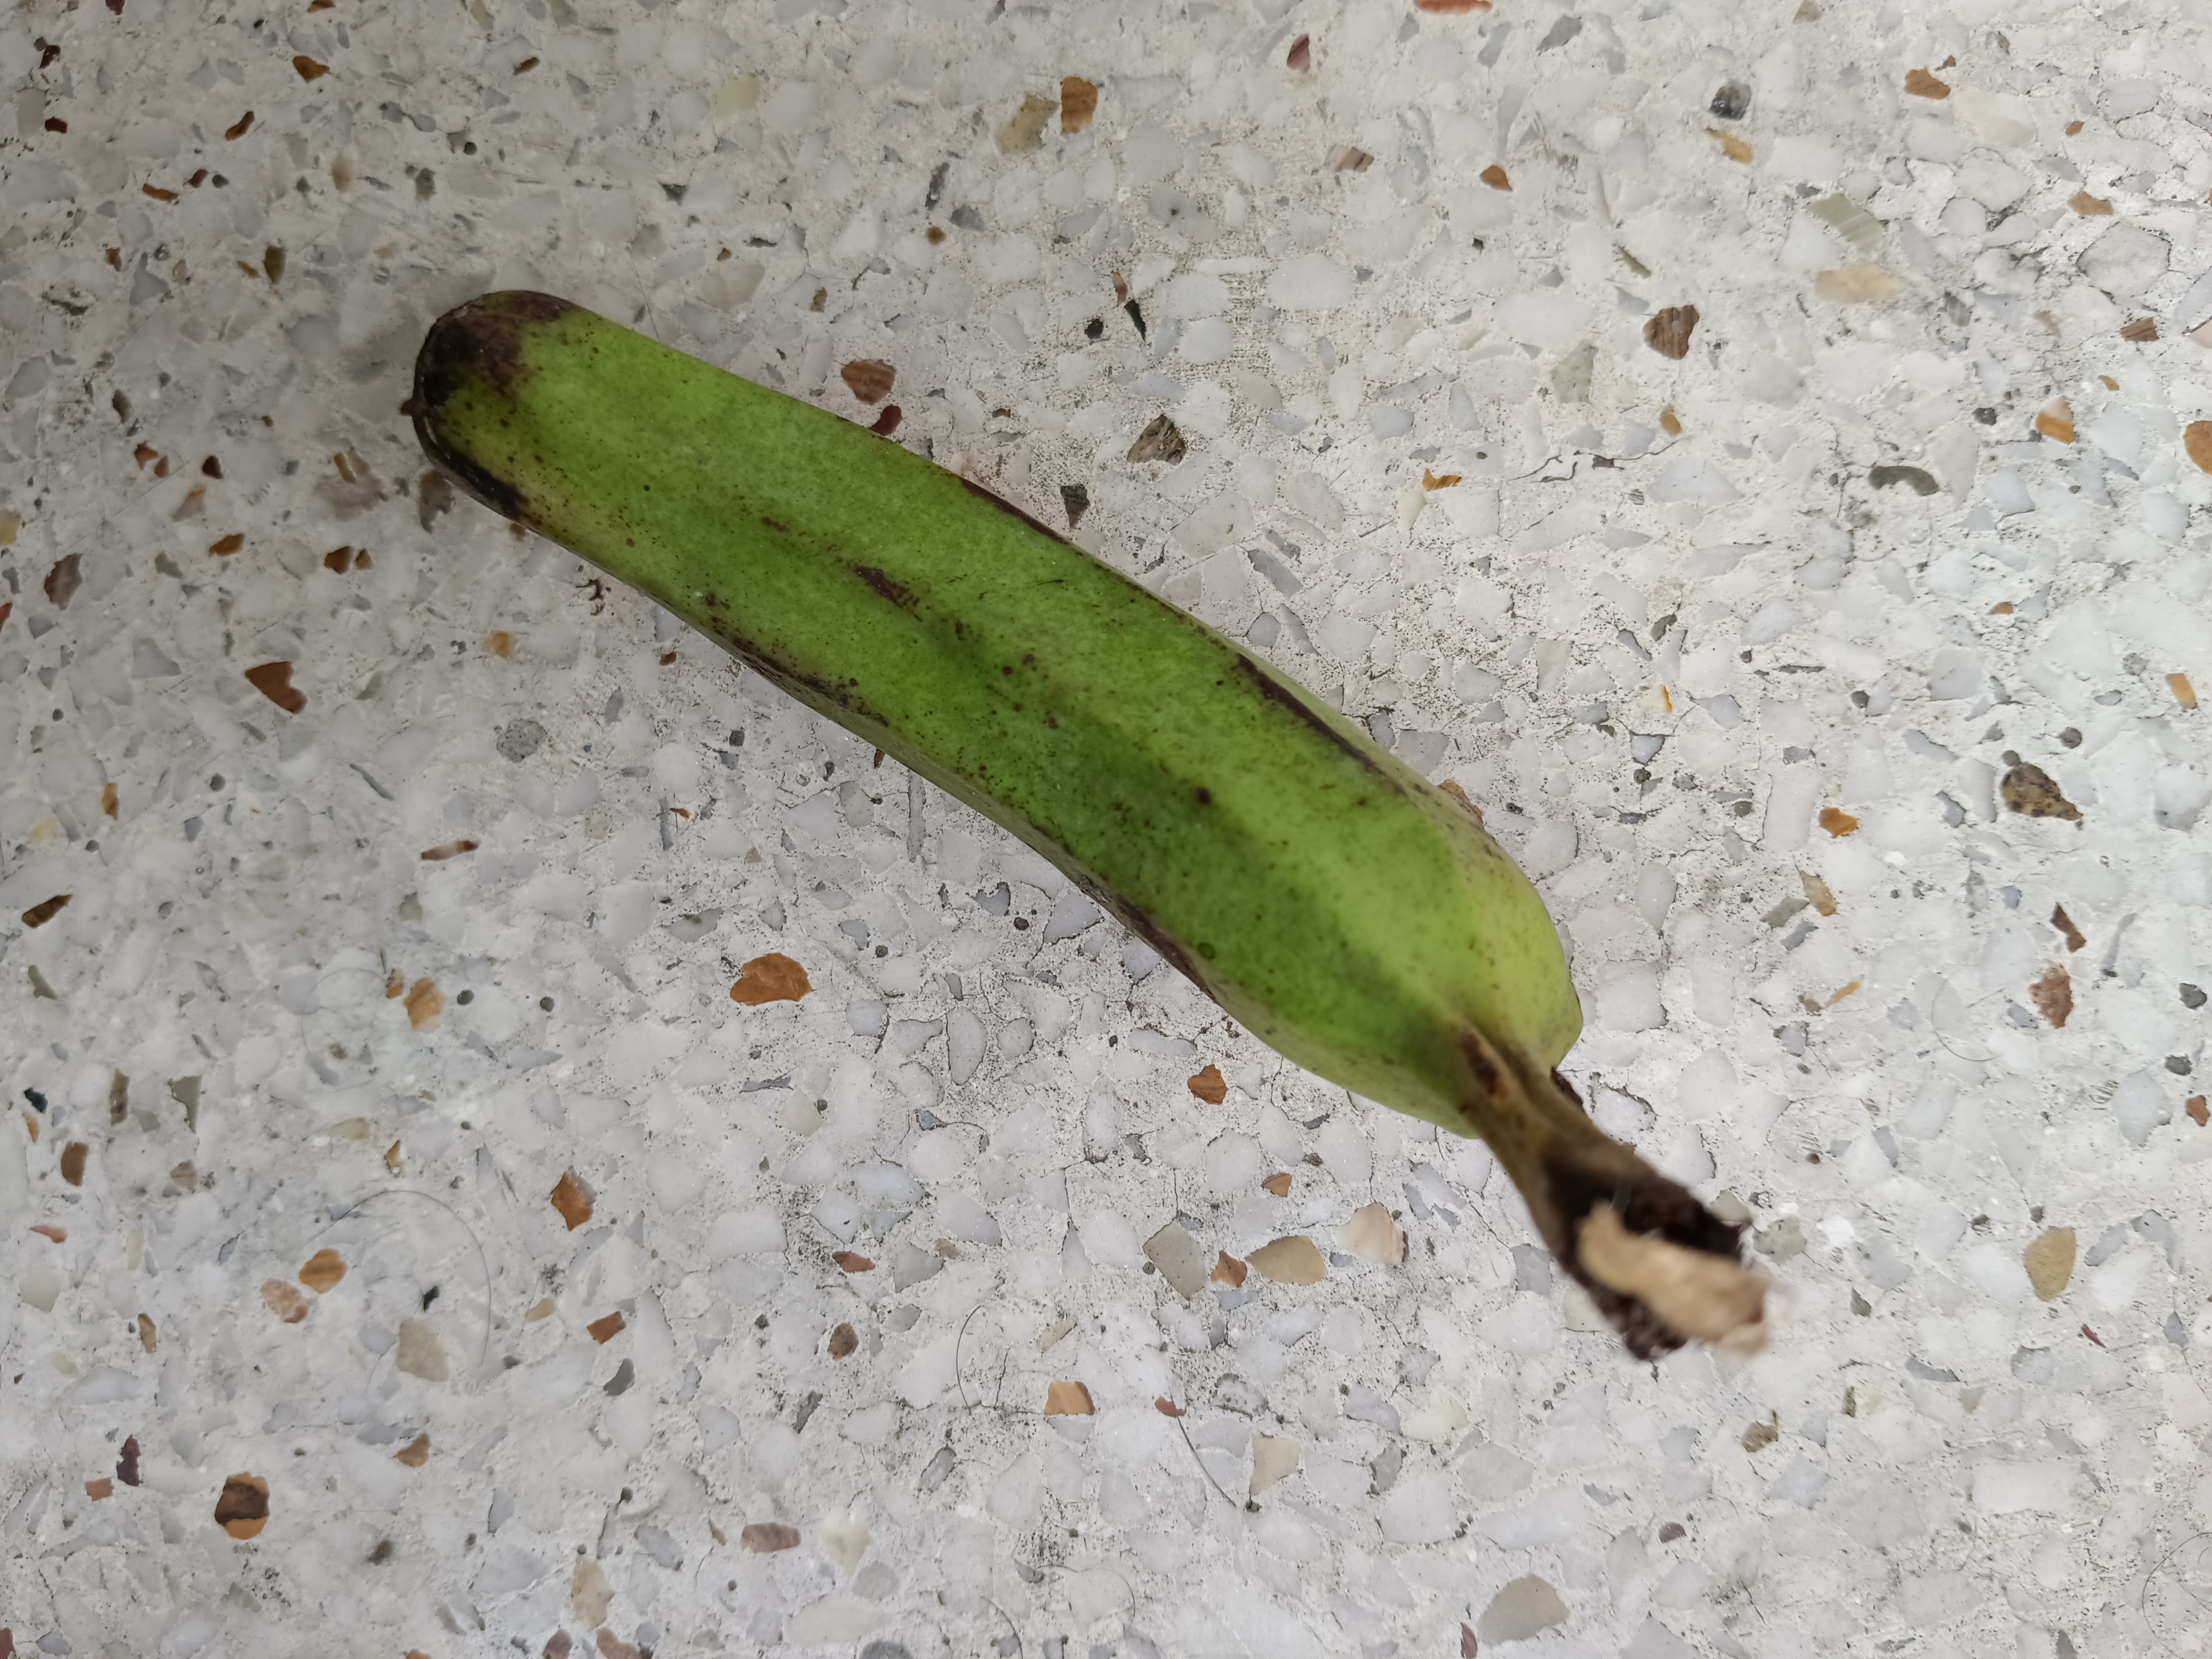
Banana variety: Anaji